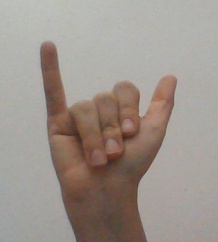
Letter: ya